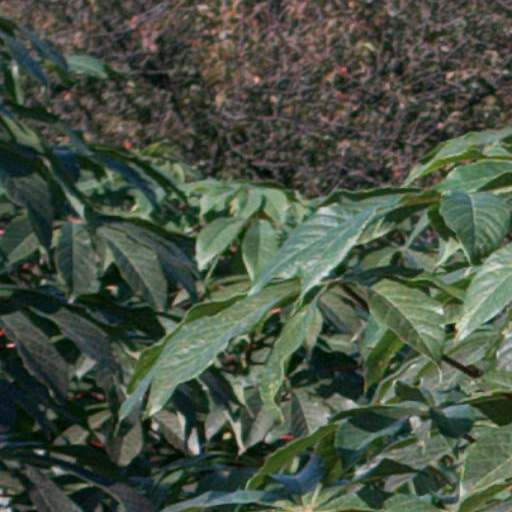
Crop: cassava